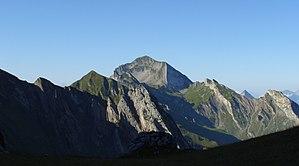
Le mont Charvin est l'une des pointes du massif des Aravis, à la limite des départements de la Savoie et de la Haute-Savoie. Son sommet, très caractéristique du côté sud, culmine à 2 409 m. Son ascension la plus aisée peut s'effectuer par l'envers en partant de l'alpage du Haut de Marlens.